Bellagio (resort)

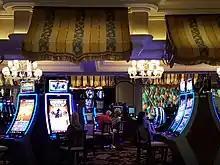
Casino area

Bellagio's casino is . Upon opening, it included 2,700 slot machines and 173 table games. Signage above slot machines was kept to a minimum, as Wynn wanted the resort's architecture to be the primary focus. As of 2003, gaming made up less than half of the resort's revenue. The poker room was expanded in 2004, as the game saw a rise in popularity.